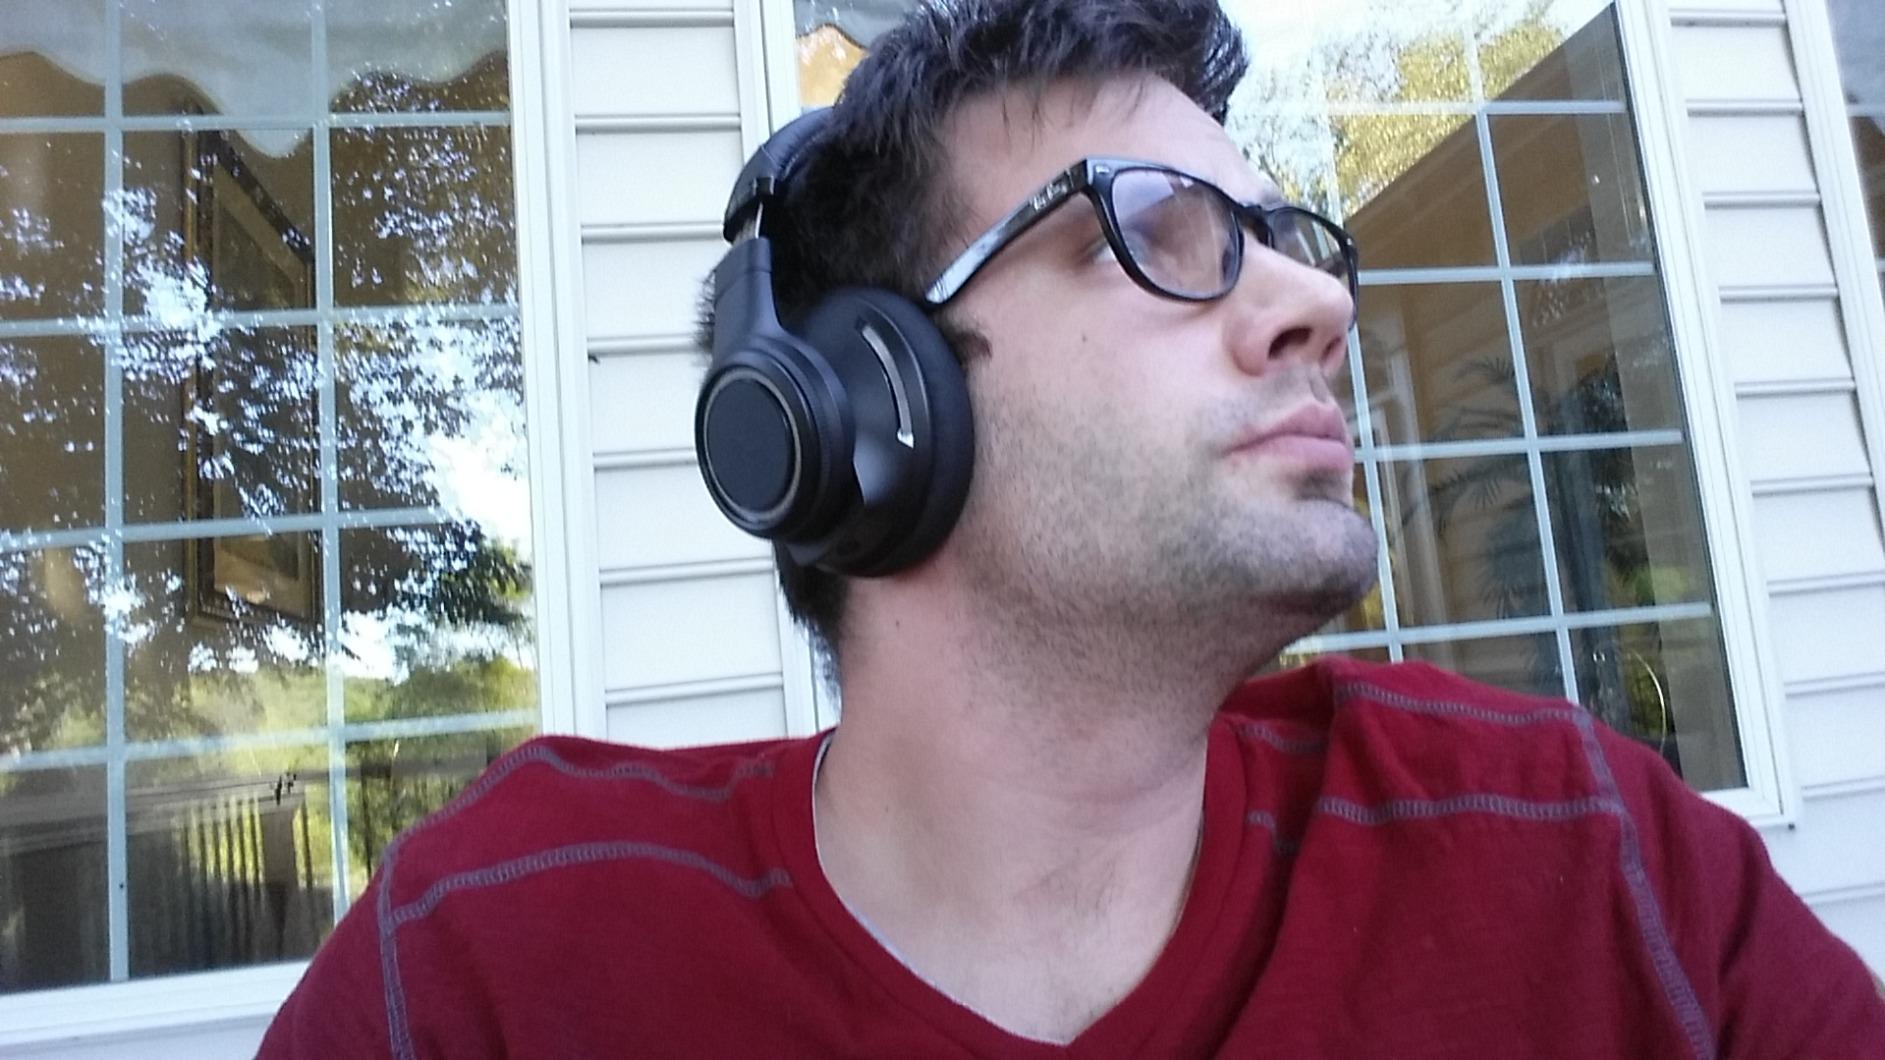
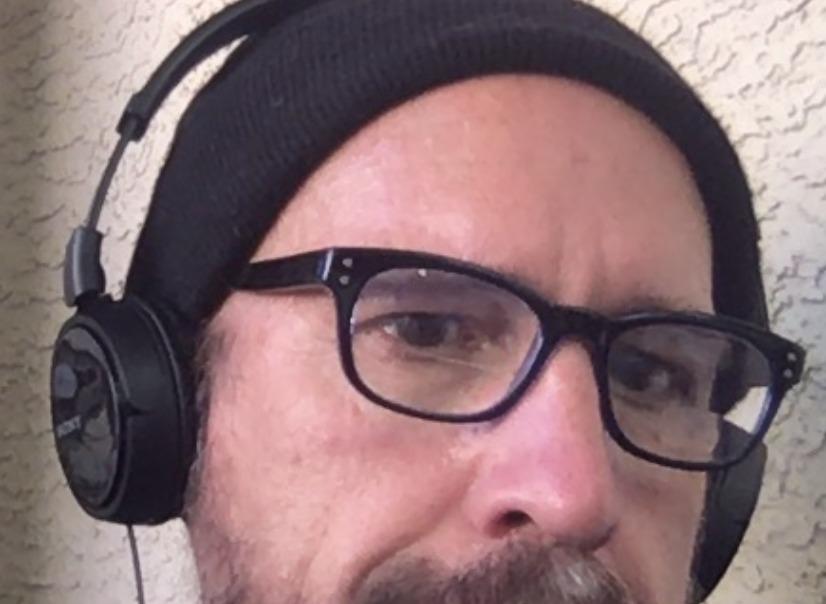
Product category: headphones
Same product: no